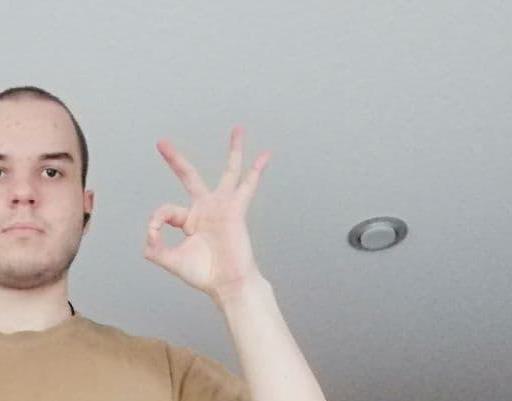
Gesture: ok